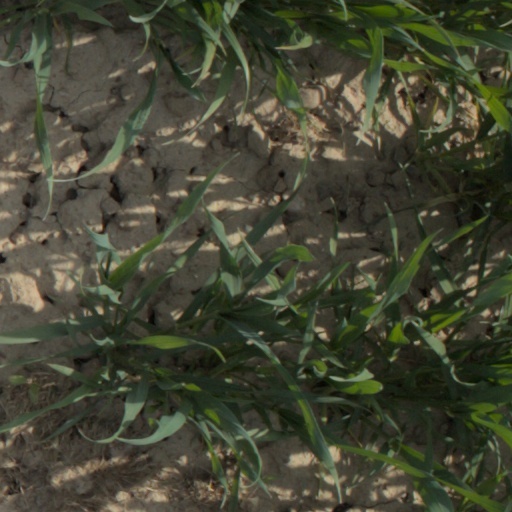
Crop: wheat